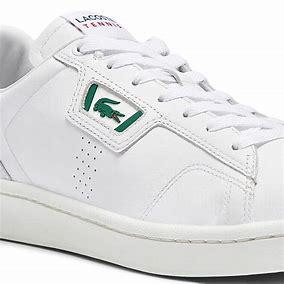
Brand: Lacoste
Model: 100